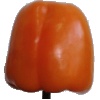
Label: Pepper Orange 1